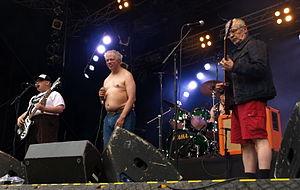
Pertti Kurikan Nimipäivät, abrégé en PKN, est un groupe de punk rock finlandais, dont les membres sont atteints d'autisme ou de trisomie 21. Le groupe se sépare en décembre 2016 après les 60 ans du guitariste Pertti Kurikka.